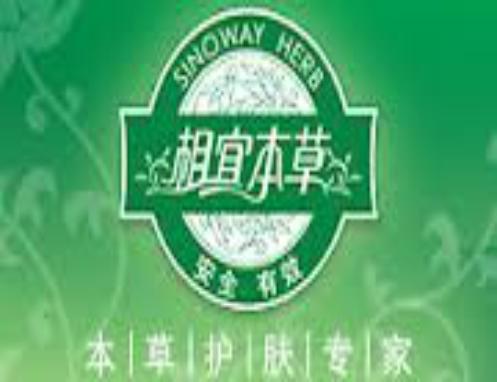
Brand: INOHERB-1
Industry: Necessities